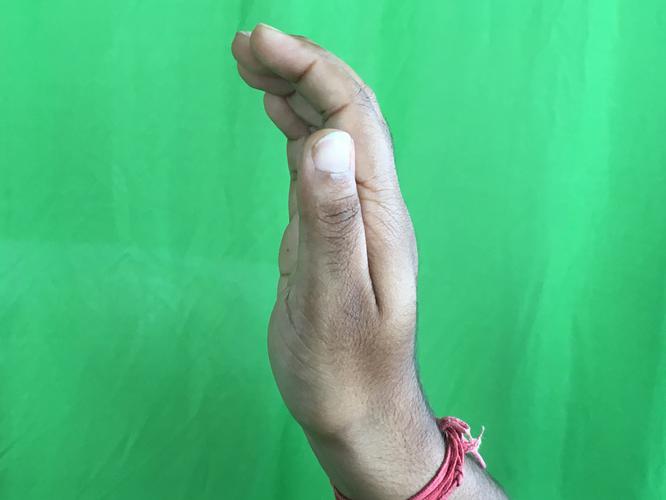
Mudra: Sarpasirsha
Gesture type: single_hand